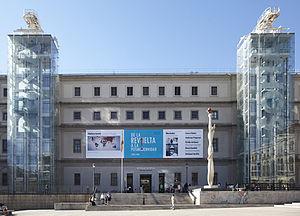
Cette liste des plus grands musées d'art du monde procède à un classement des musées d'art et autres musées contenant principalement des œuvres d'art en fonction de la surface totale d'exposition.